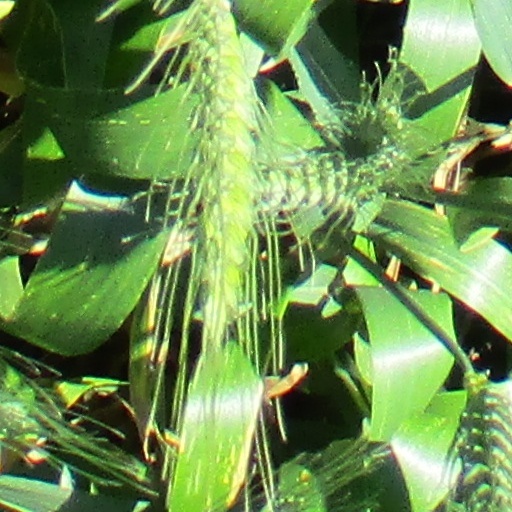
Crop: wheat